Education in Gjilan

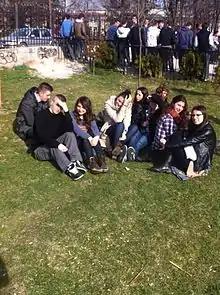
Students in their free lessons.

Higher Education is available in different educational institutions, both in public or private institutions where students are offered an Associate Degree, Bachelor's Degree, Master's degree and PhD.